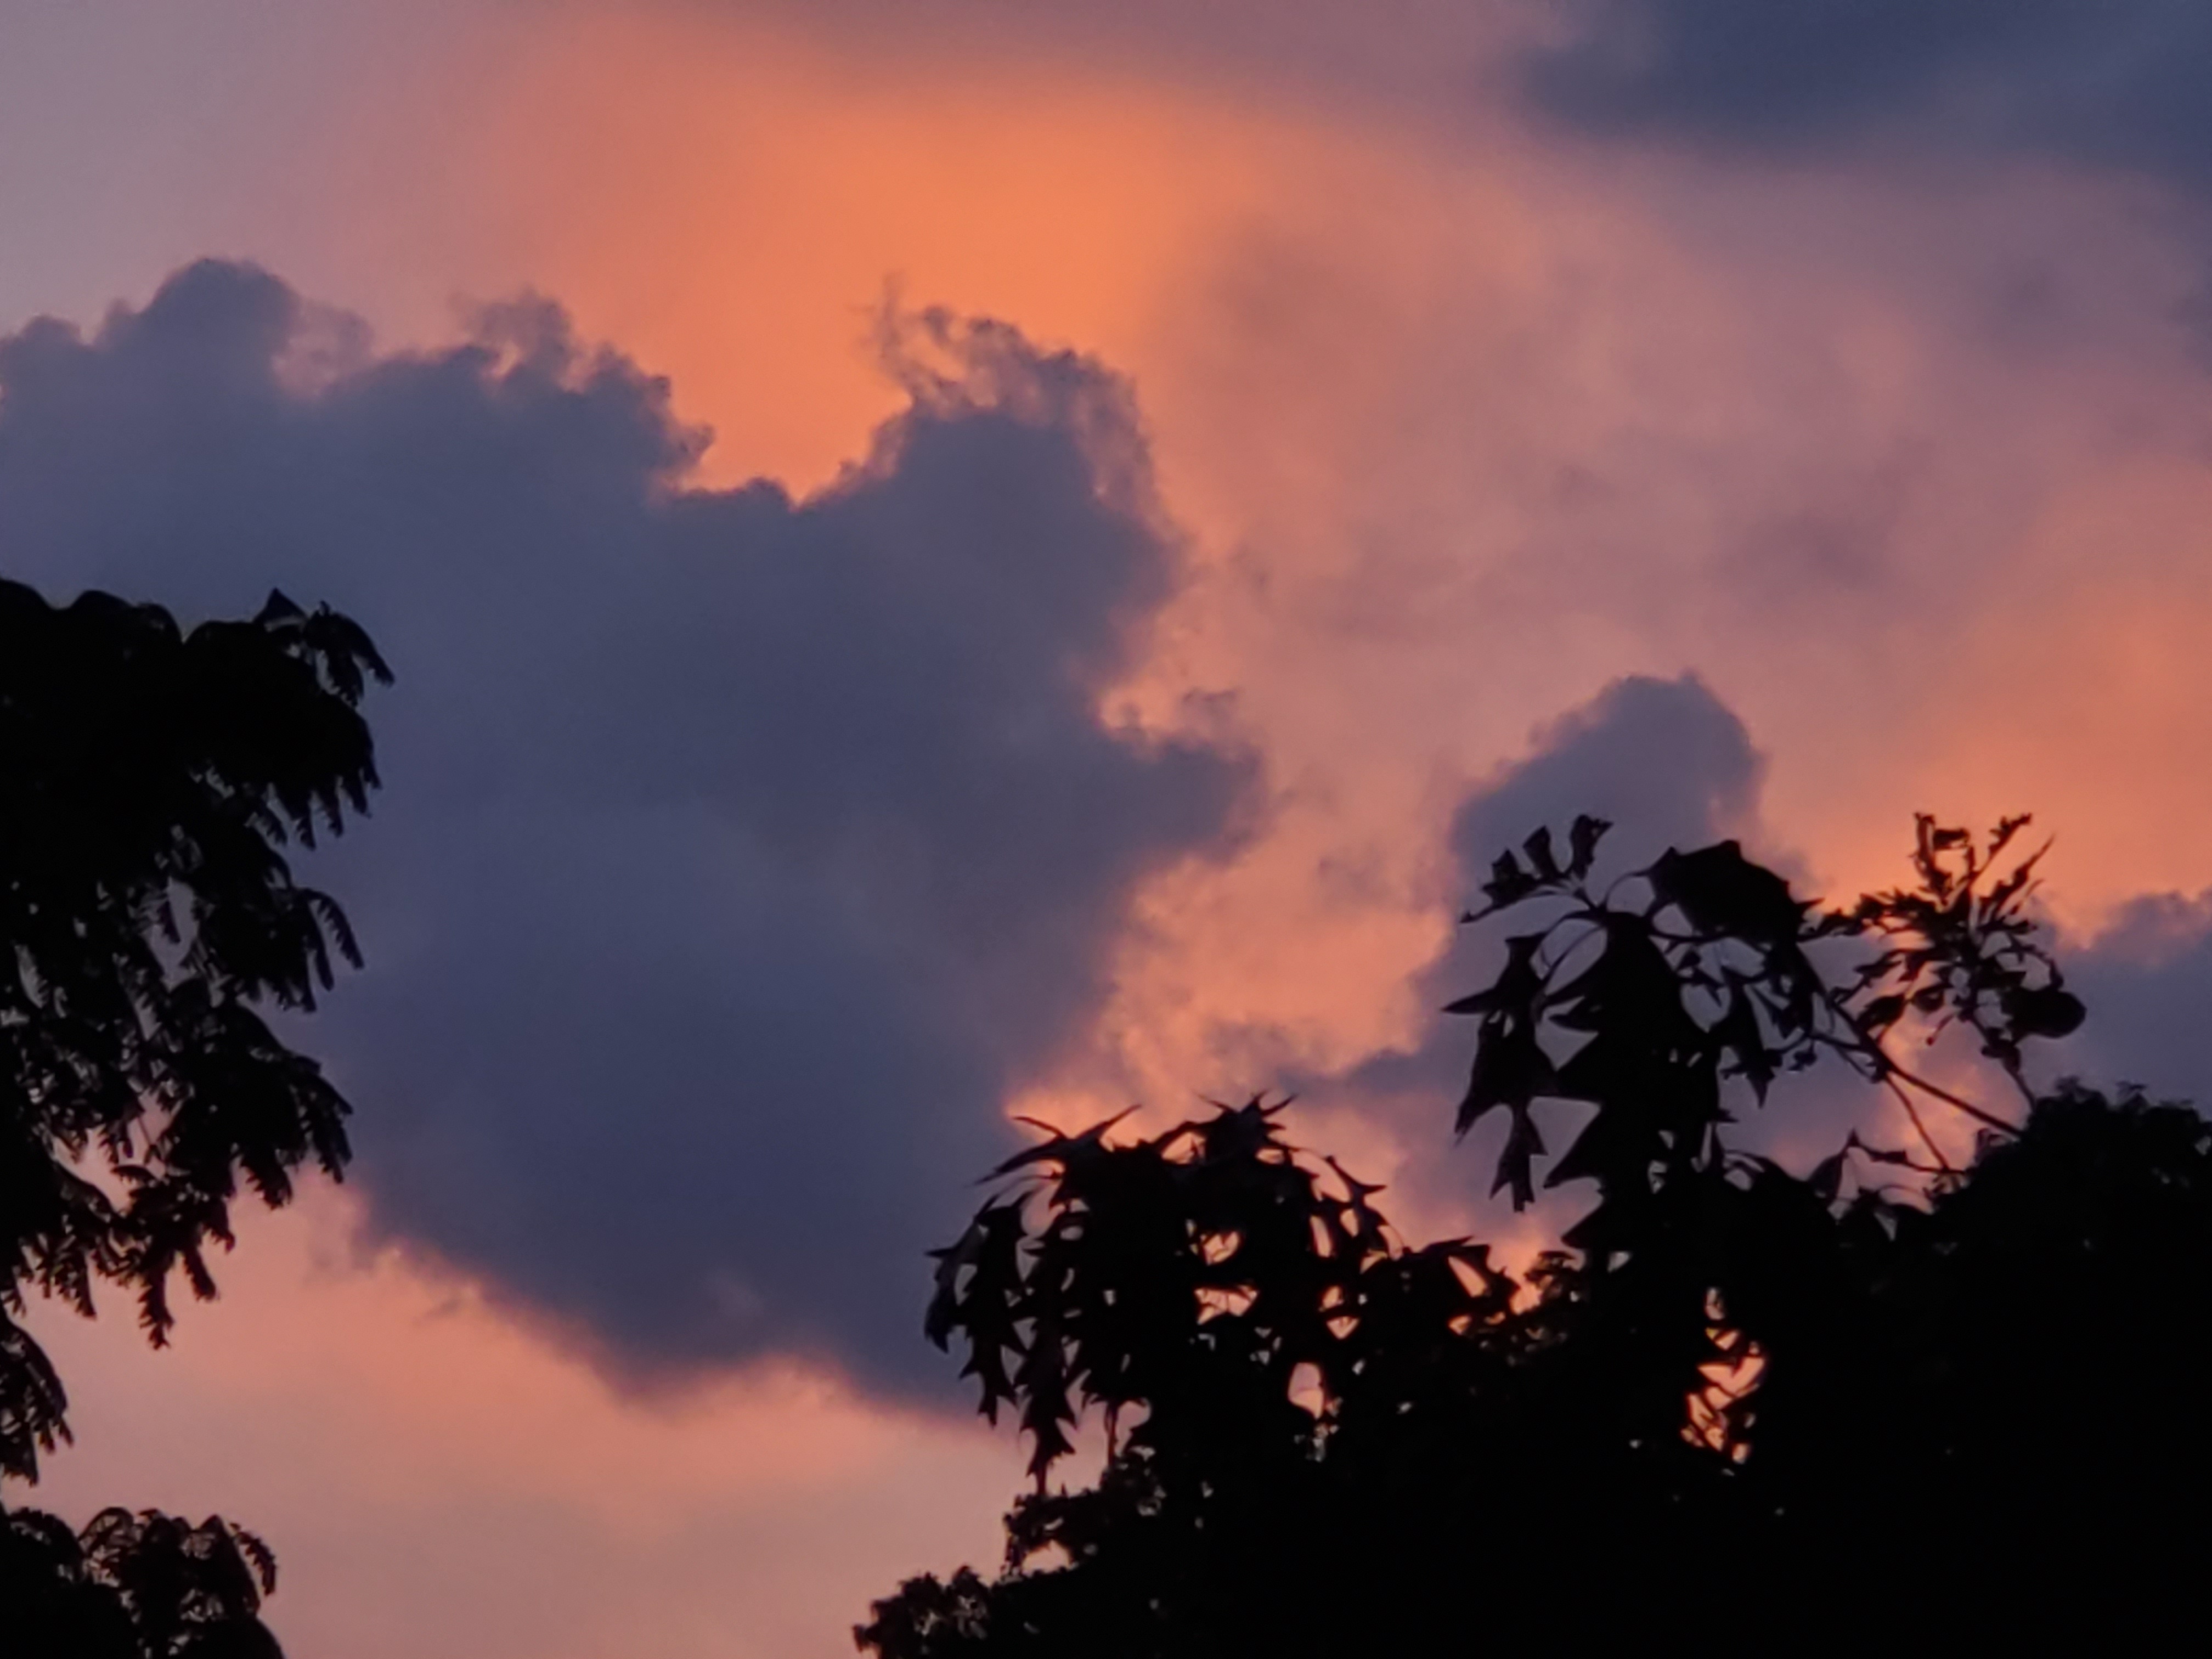
cloud, heart, sky, tree, atmospheric phenomenon, evening, dusk, sunset, cumulus, atmosphere, daytime, afterglow, morning, horizon, meteorological phenomenon, sunrise, woody plant, sunlight, plant, silhouette, night, palm tree, tropics, branch, landscape, heat, dawn